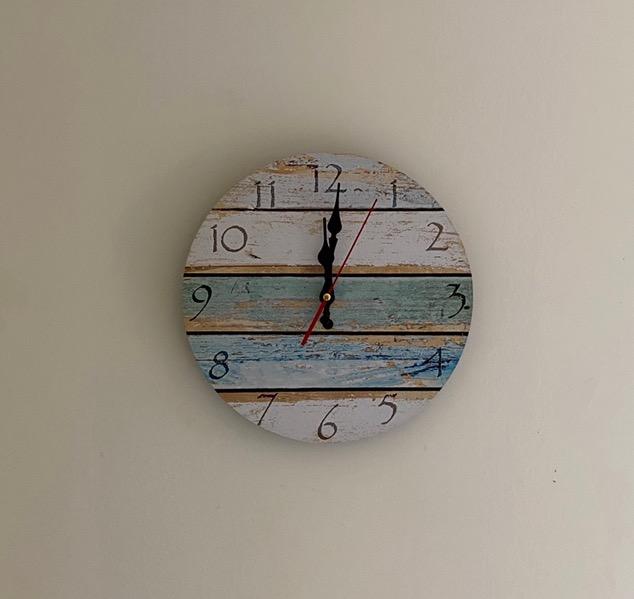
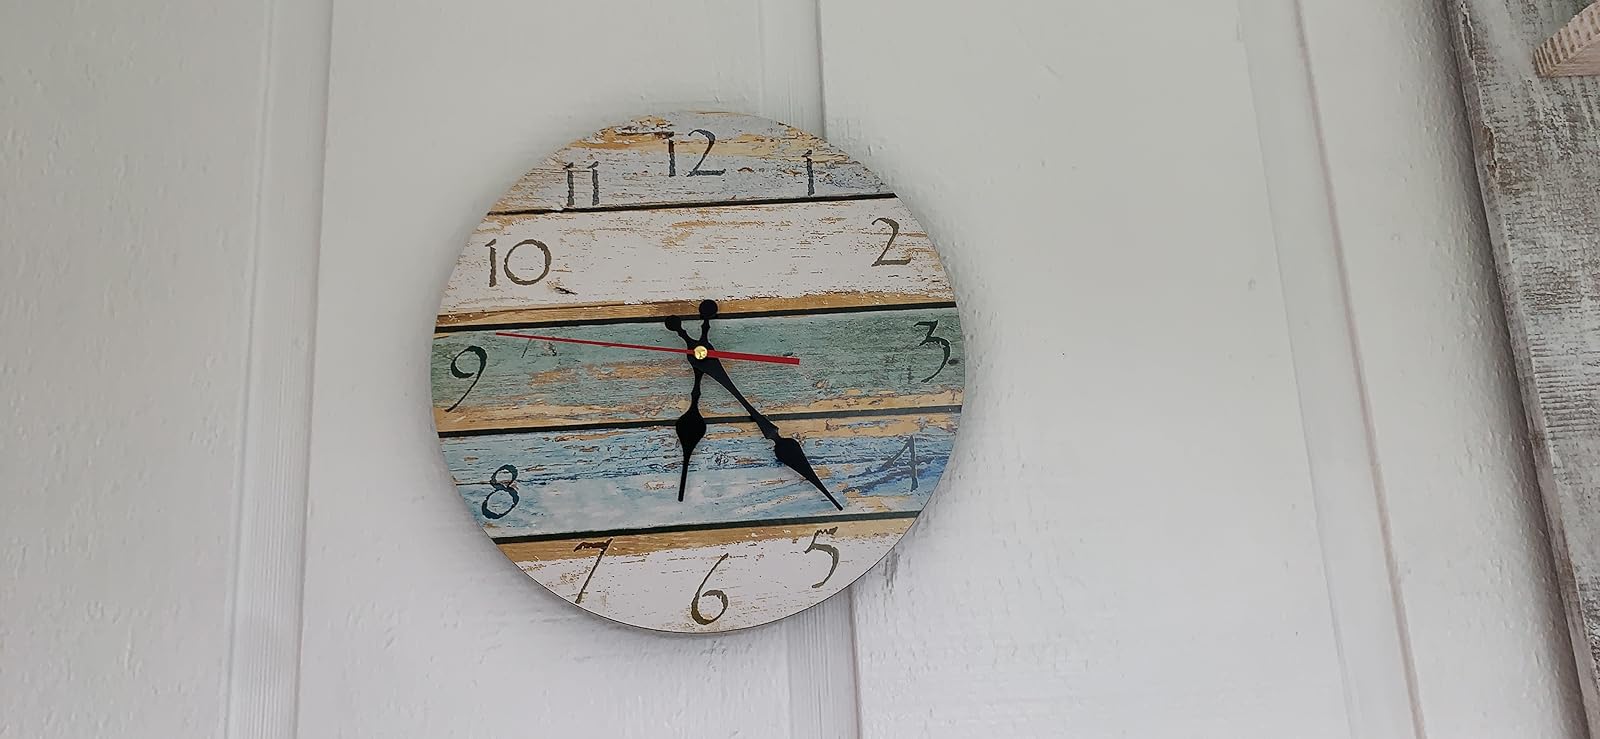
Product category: clock
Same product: yes